Bert Edwards (politician)

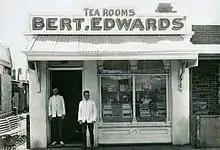
Tea rooms Compton Street, Adelaide 1912

Edwards was born in Adelaide on 6 November 1888. His father was "widely believed" to be Charles Kingston, a member of parliament and future premier.